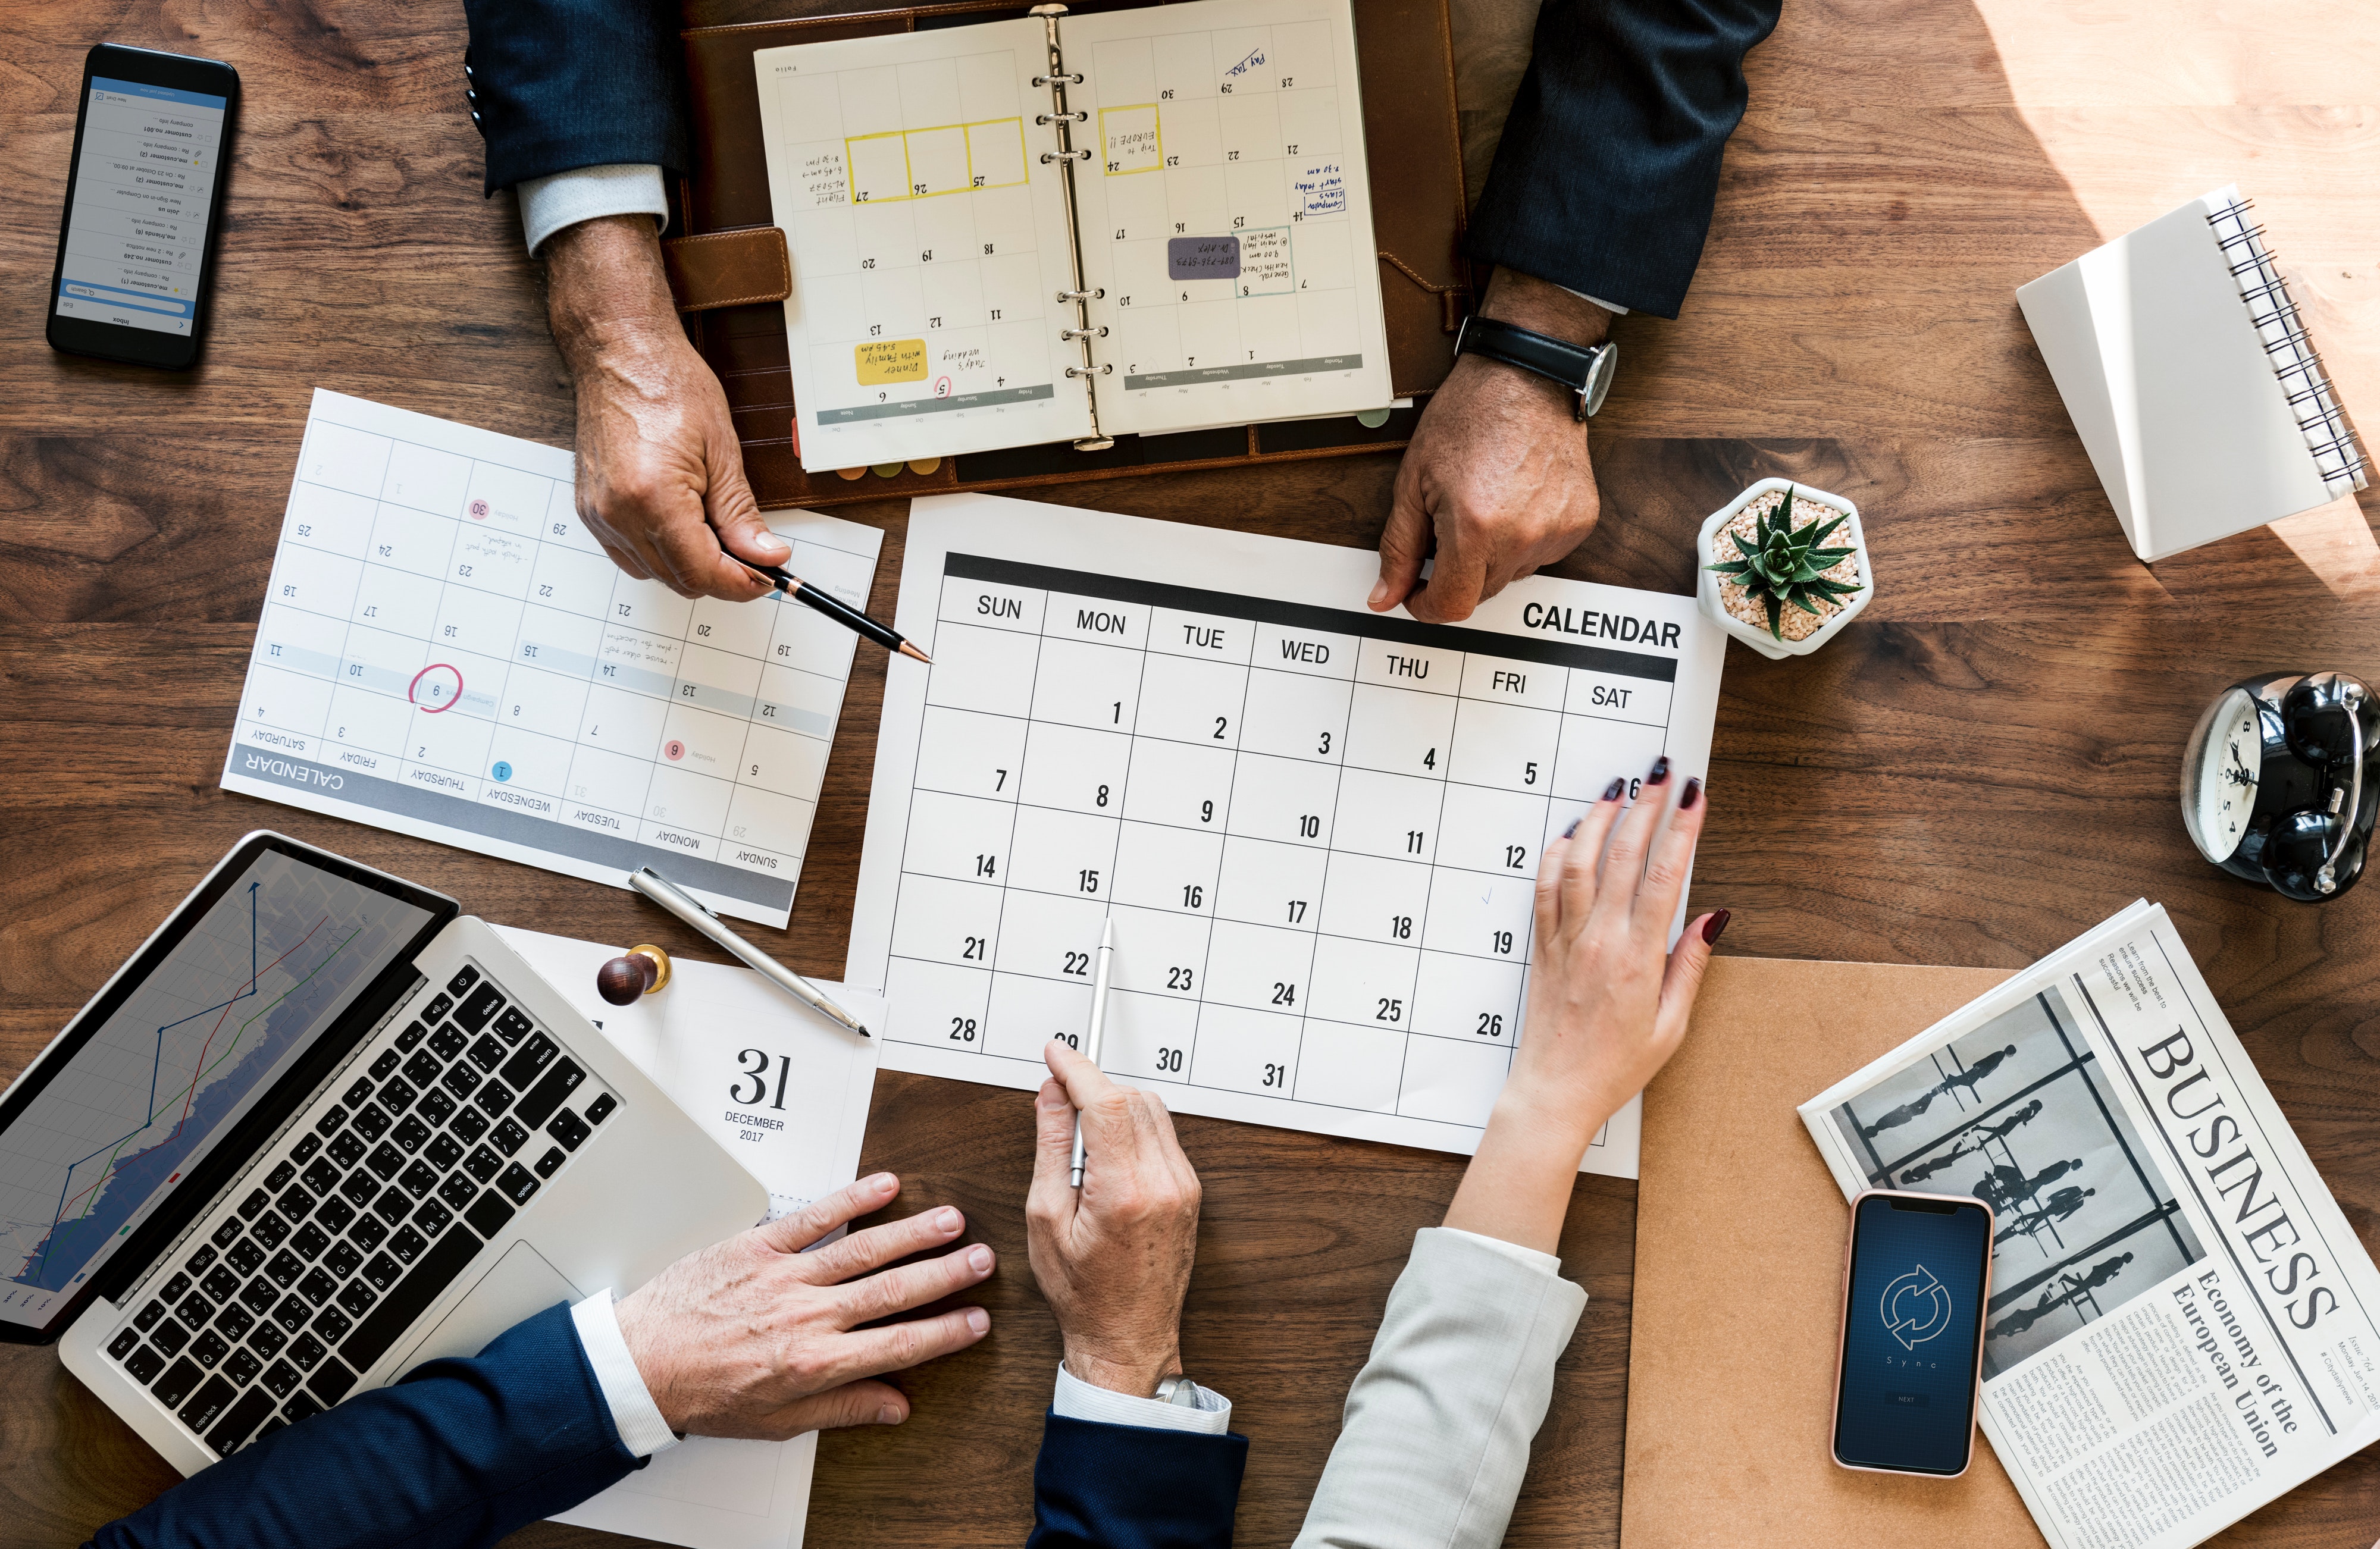
font, design, games, crossword